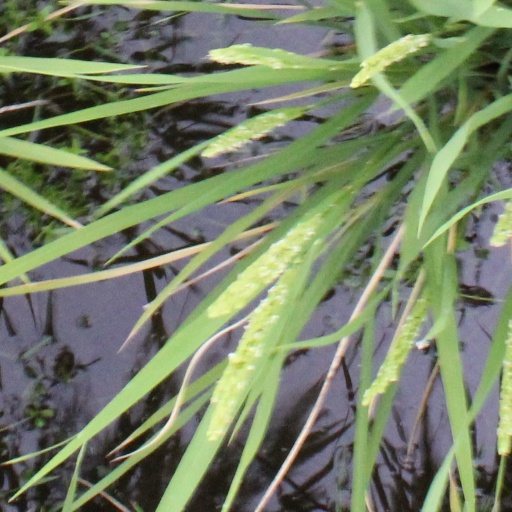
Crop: rice